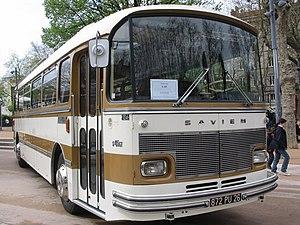
Lancé à l’automne 64, le S45 est une évolution profonde de la série 4000 elle-même commercialisée 15 ans plus tôt, et ayant engendré plusieurs gammes: - R4190 en 1949 - ZR20 en 58 - SC1 en 60 Sa principale innovation est de coucher le moteur sous le plancher, dans l’empattement. D’abord proposé avec un bloc français à essence Fulgur de 150 ch, jugé trop faible par ses utilisateurs, il dispose ensuite de mécaniques diesel MAN jusqu’en 77, année du rachat de la Saviem par Renault. L’ex-Régie ajoute à son catalogue le FR1 en 83, car GT qui connaîtra un grand succès. Le S45, assemblé à Annonay (07), est remodelé une dernière fois en 87 avec la ligne RX, avant de quitter la scène en 93. Son successeur est le Tracer apparu en 91, qui perpétue l'architecture à moteur central... année-modèle: 1972 propriétaire: SRADDA (Sud Rhône-Alpes Déplacements Drôme-Ardèche), ex-Régie Départementale des Autobus de la Drôme puis Régie Voyages Drôme L x l: 10,5 x 2,5 m tare/PTAC: 8,9/14,5t direction: assistance hydraulique pneus: roues AR non jumelées type moteur: MAN D0846 HM cylindrée: 7 258 cm3 puissance maxi: 125 kW transmission: boîte manuelle R107 6 rapports V. max: 80 km/h
Les S 45, S 53 et S 105 sont des autocars de ligne interurbaine, périurbaine, scolaire et tourisme fabriqués et commercialisés par les constructeurs français Saviem puis Renault Trucks de 1964 à 1993. Dès 1978, Renault appose son logo sur la calandre et modifie pour la même occasion la face avant ainsi que d'autres éléments intérieurs. Ils seront ainsi nommés S 45 R, S 53 R et S 105 R.